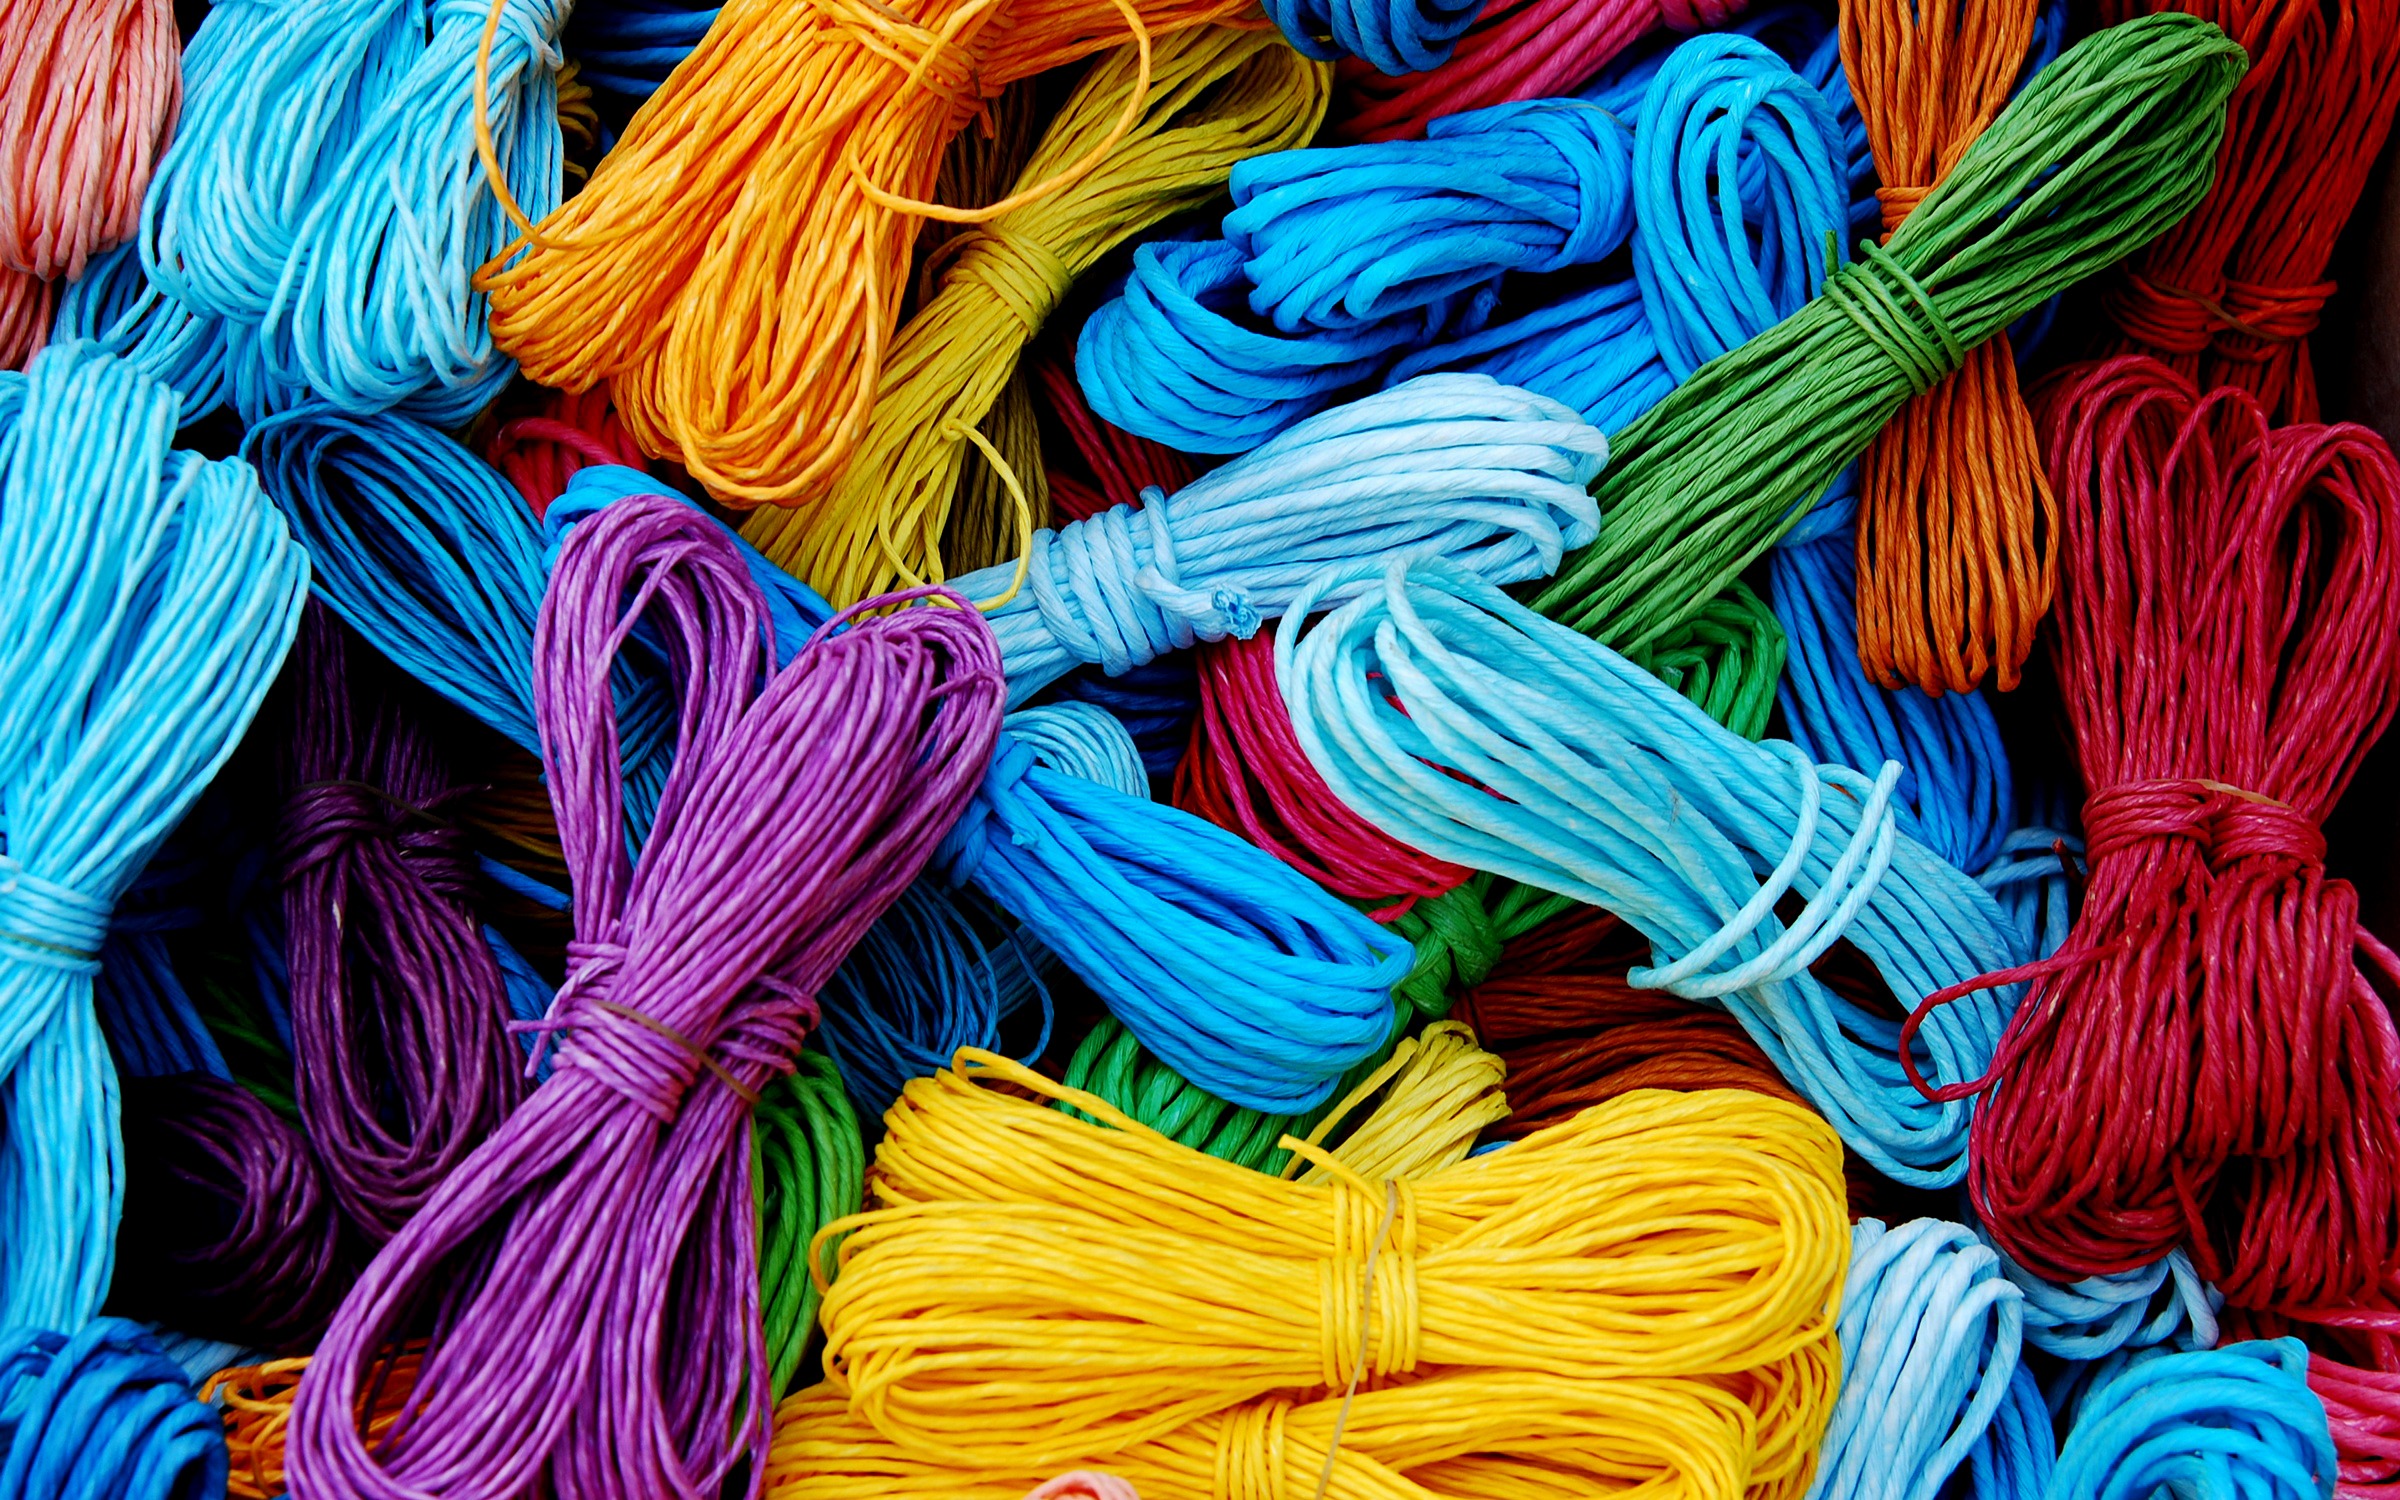
rope, color, blue, material, twine, thread, textile, art, colors, strings, fiber, cords, packthread